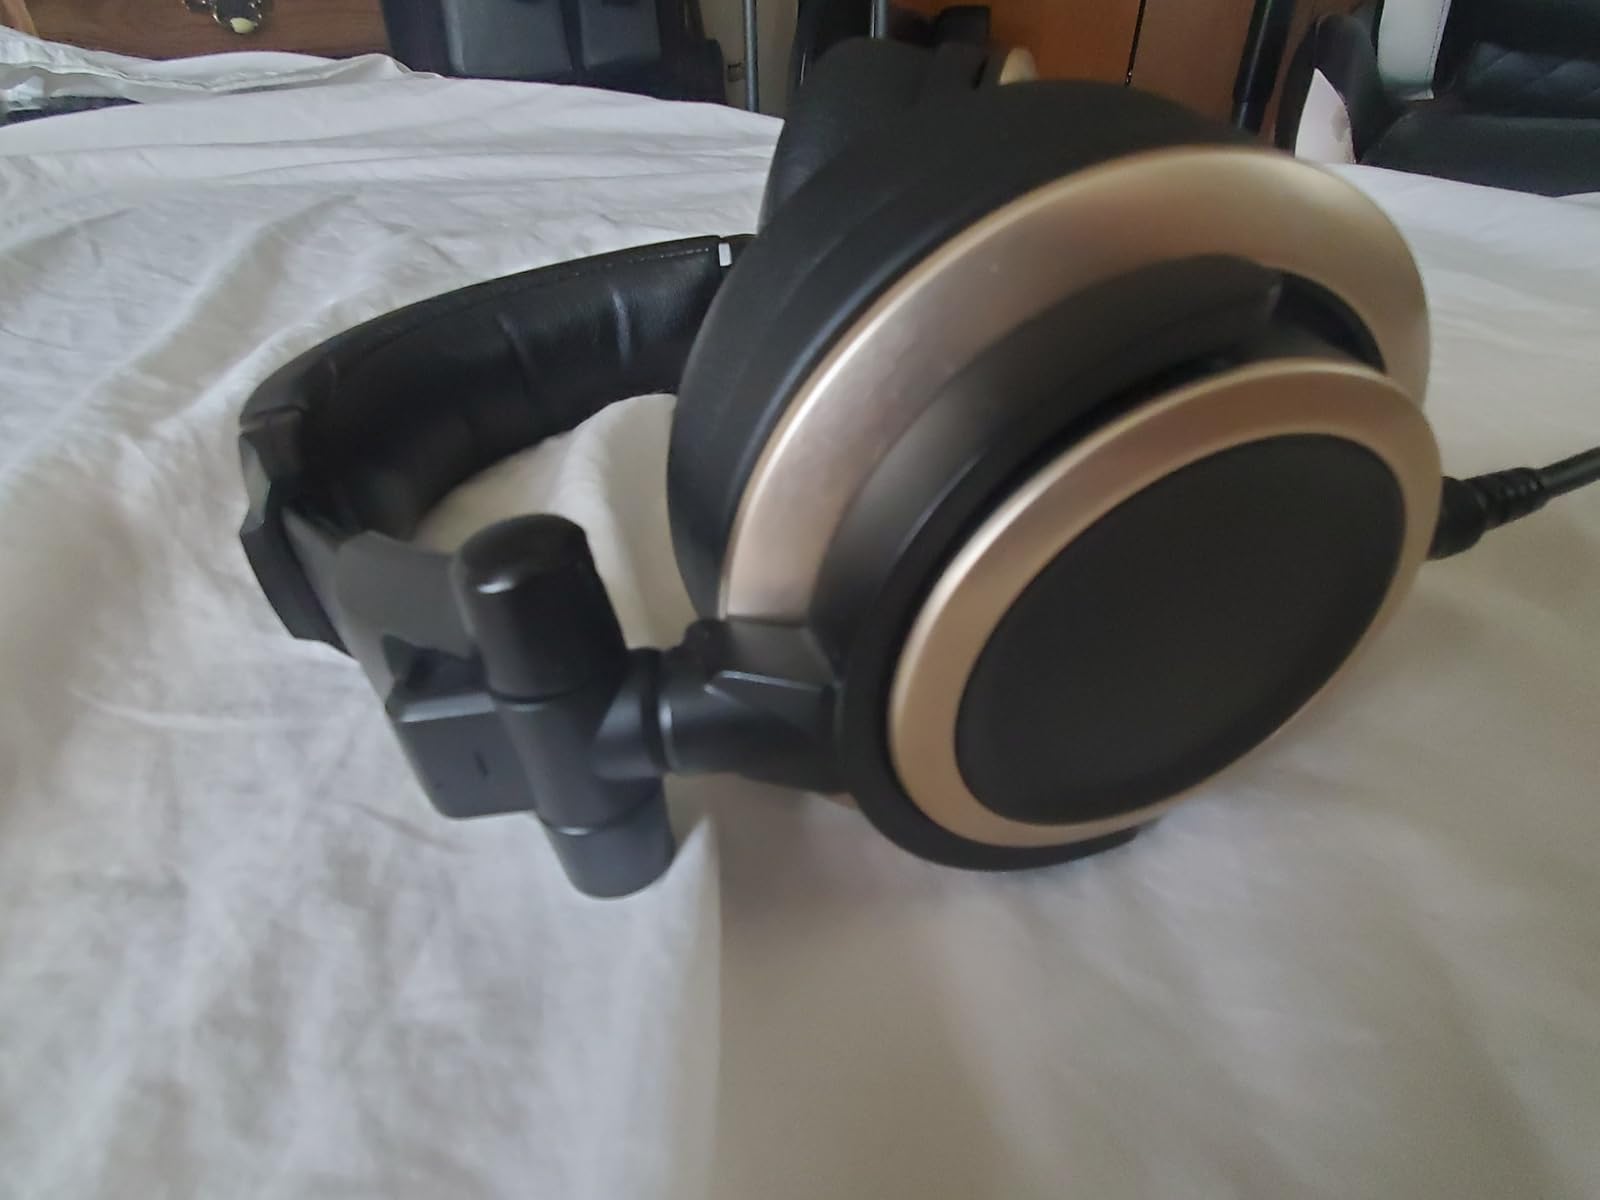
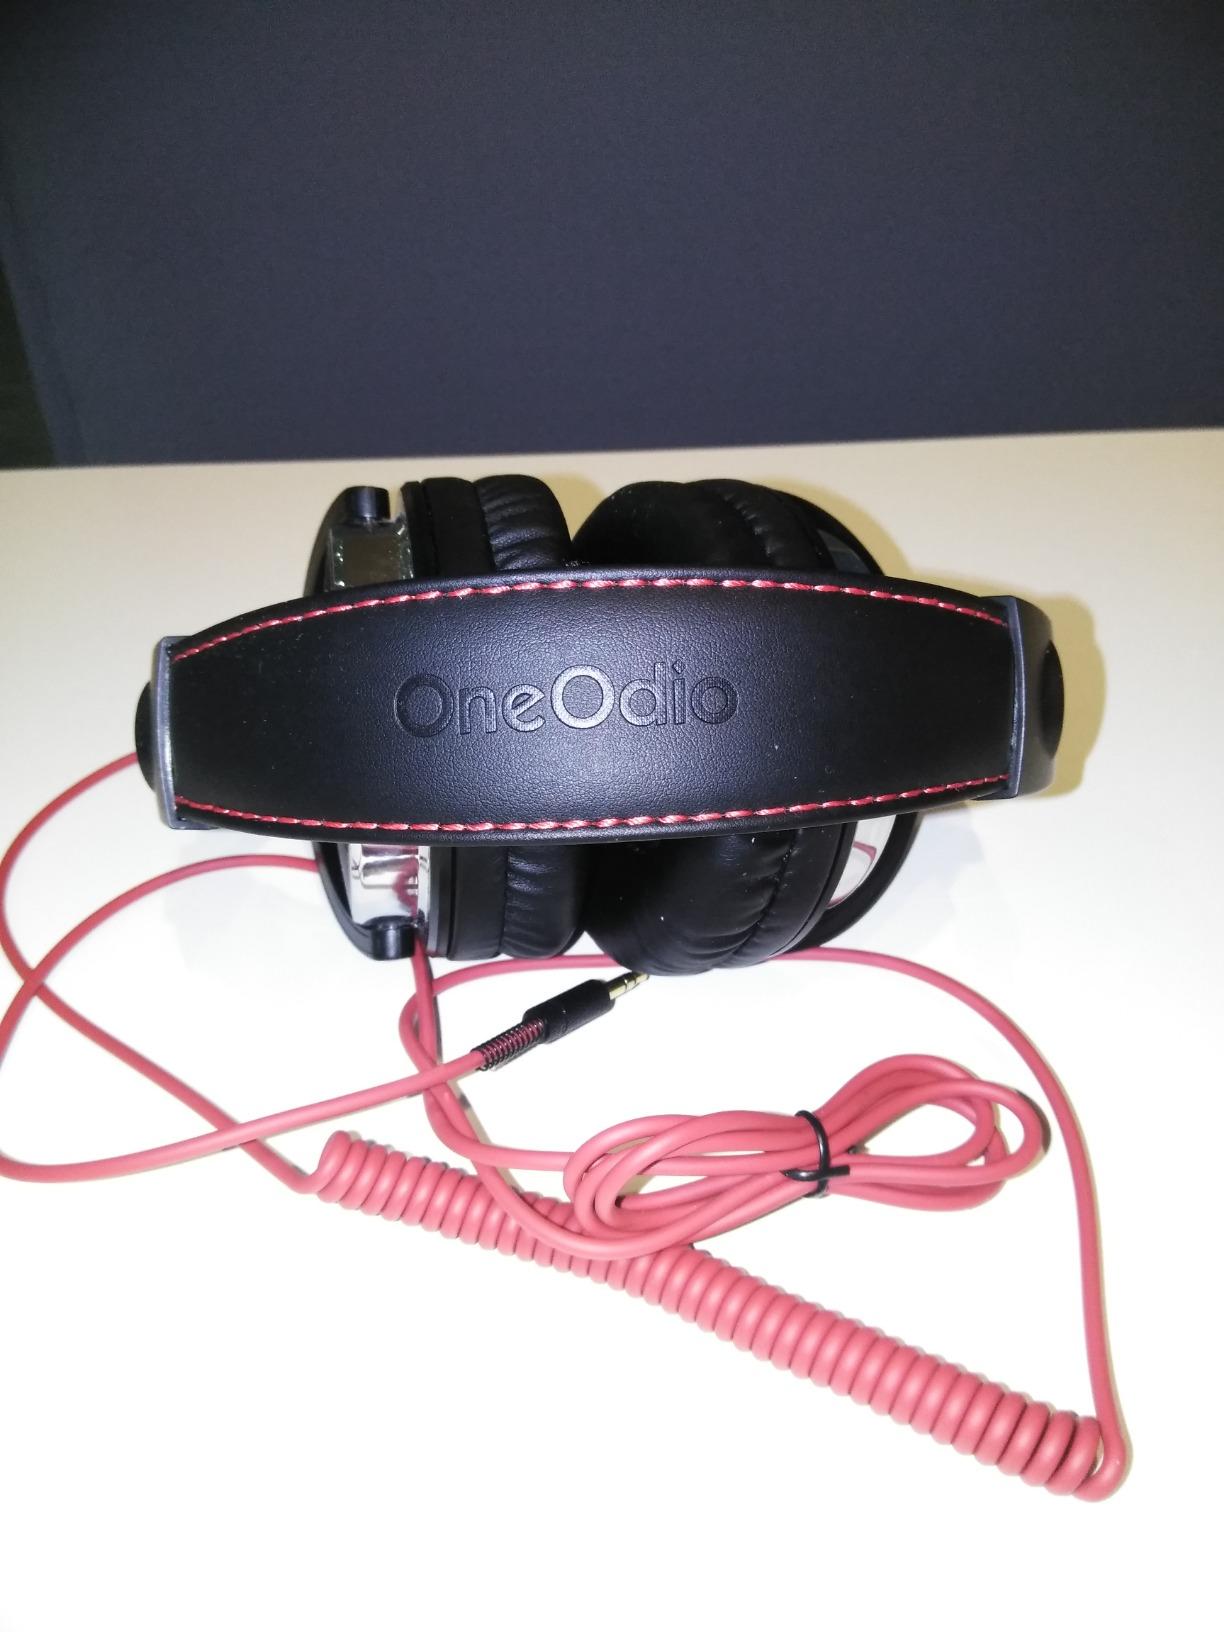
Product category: headphones
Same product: no